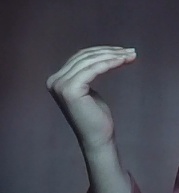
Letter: haa